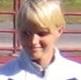
Age: 20